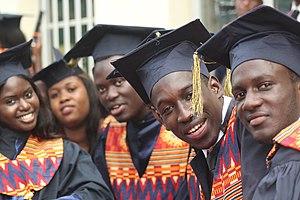
Cérémonie de remise de diplômes du Groupe ISM. Promotion Amadou Diaw
Amadou Diaw, né en 1961 à Dakar, est le fondateur de la première école de commerce privée du Sénégal, l'Institut supérieur de management.